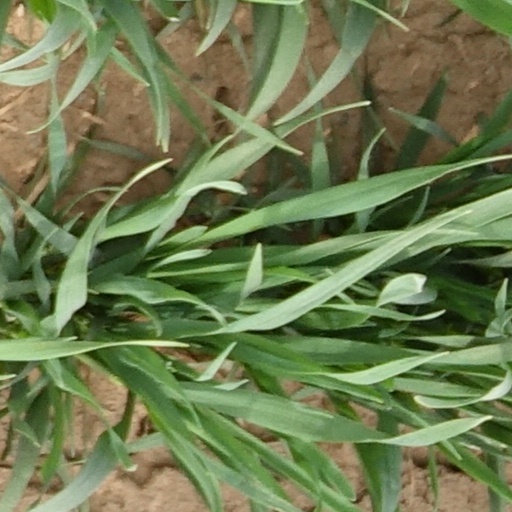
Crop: wheat